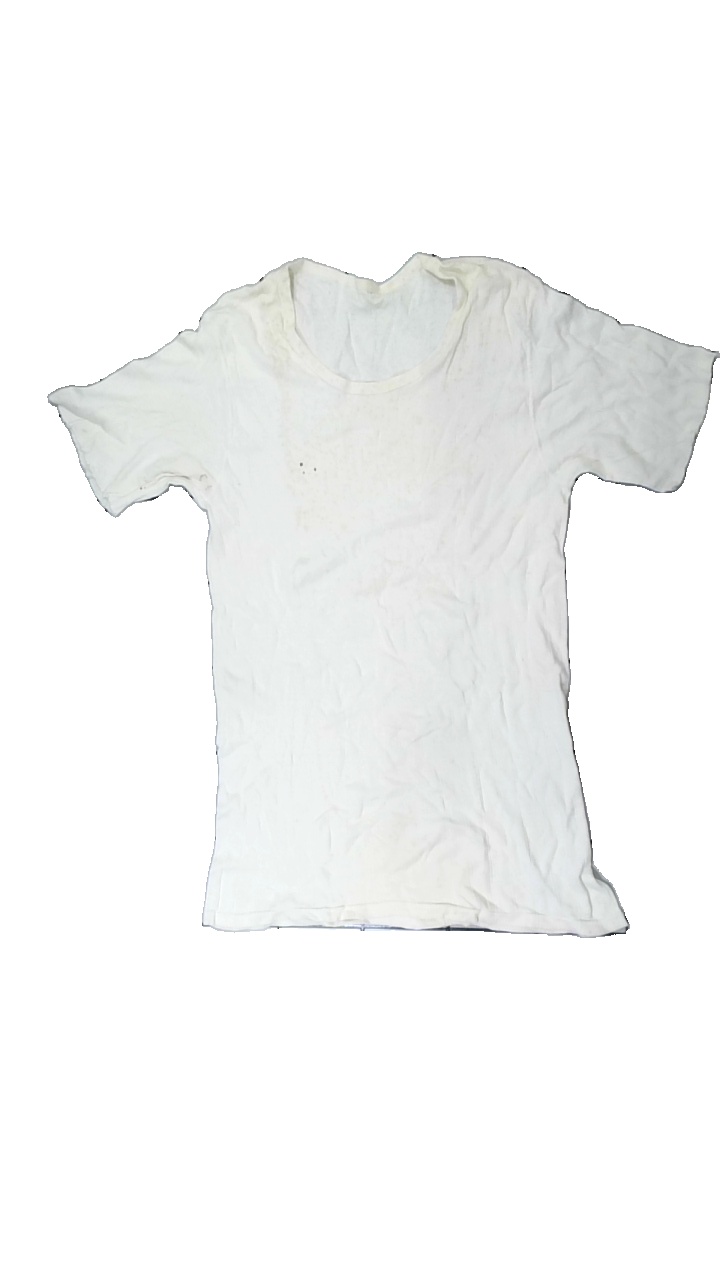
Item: T-shirt (Ladies)
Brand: Missing
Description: vit t-shirt med mycket fläckar över hela och gul över hela.
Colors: White
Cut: Regular
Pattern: Transparent
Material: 100% cotton
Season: All
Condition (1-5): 1
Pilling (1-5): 5
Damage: mycket fläckar
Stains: Major
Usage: Energy Recovery
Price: <50